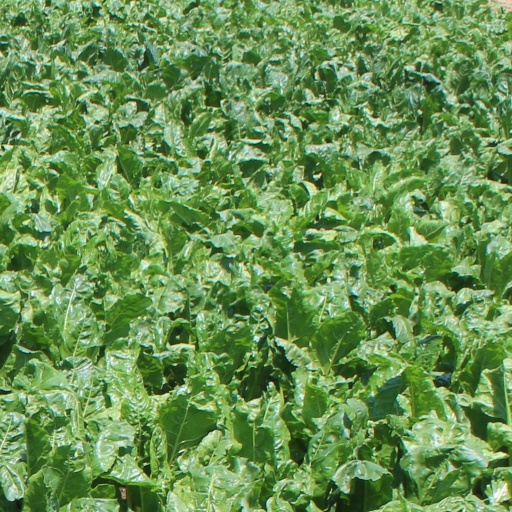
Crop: sugar beet